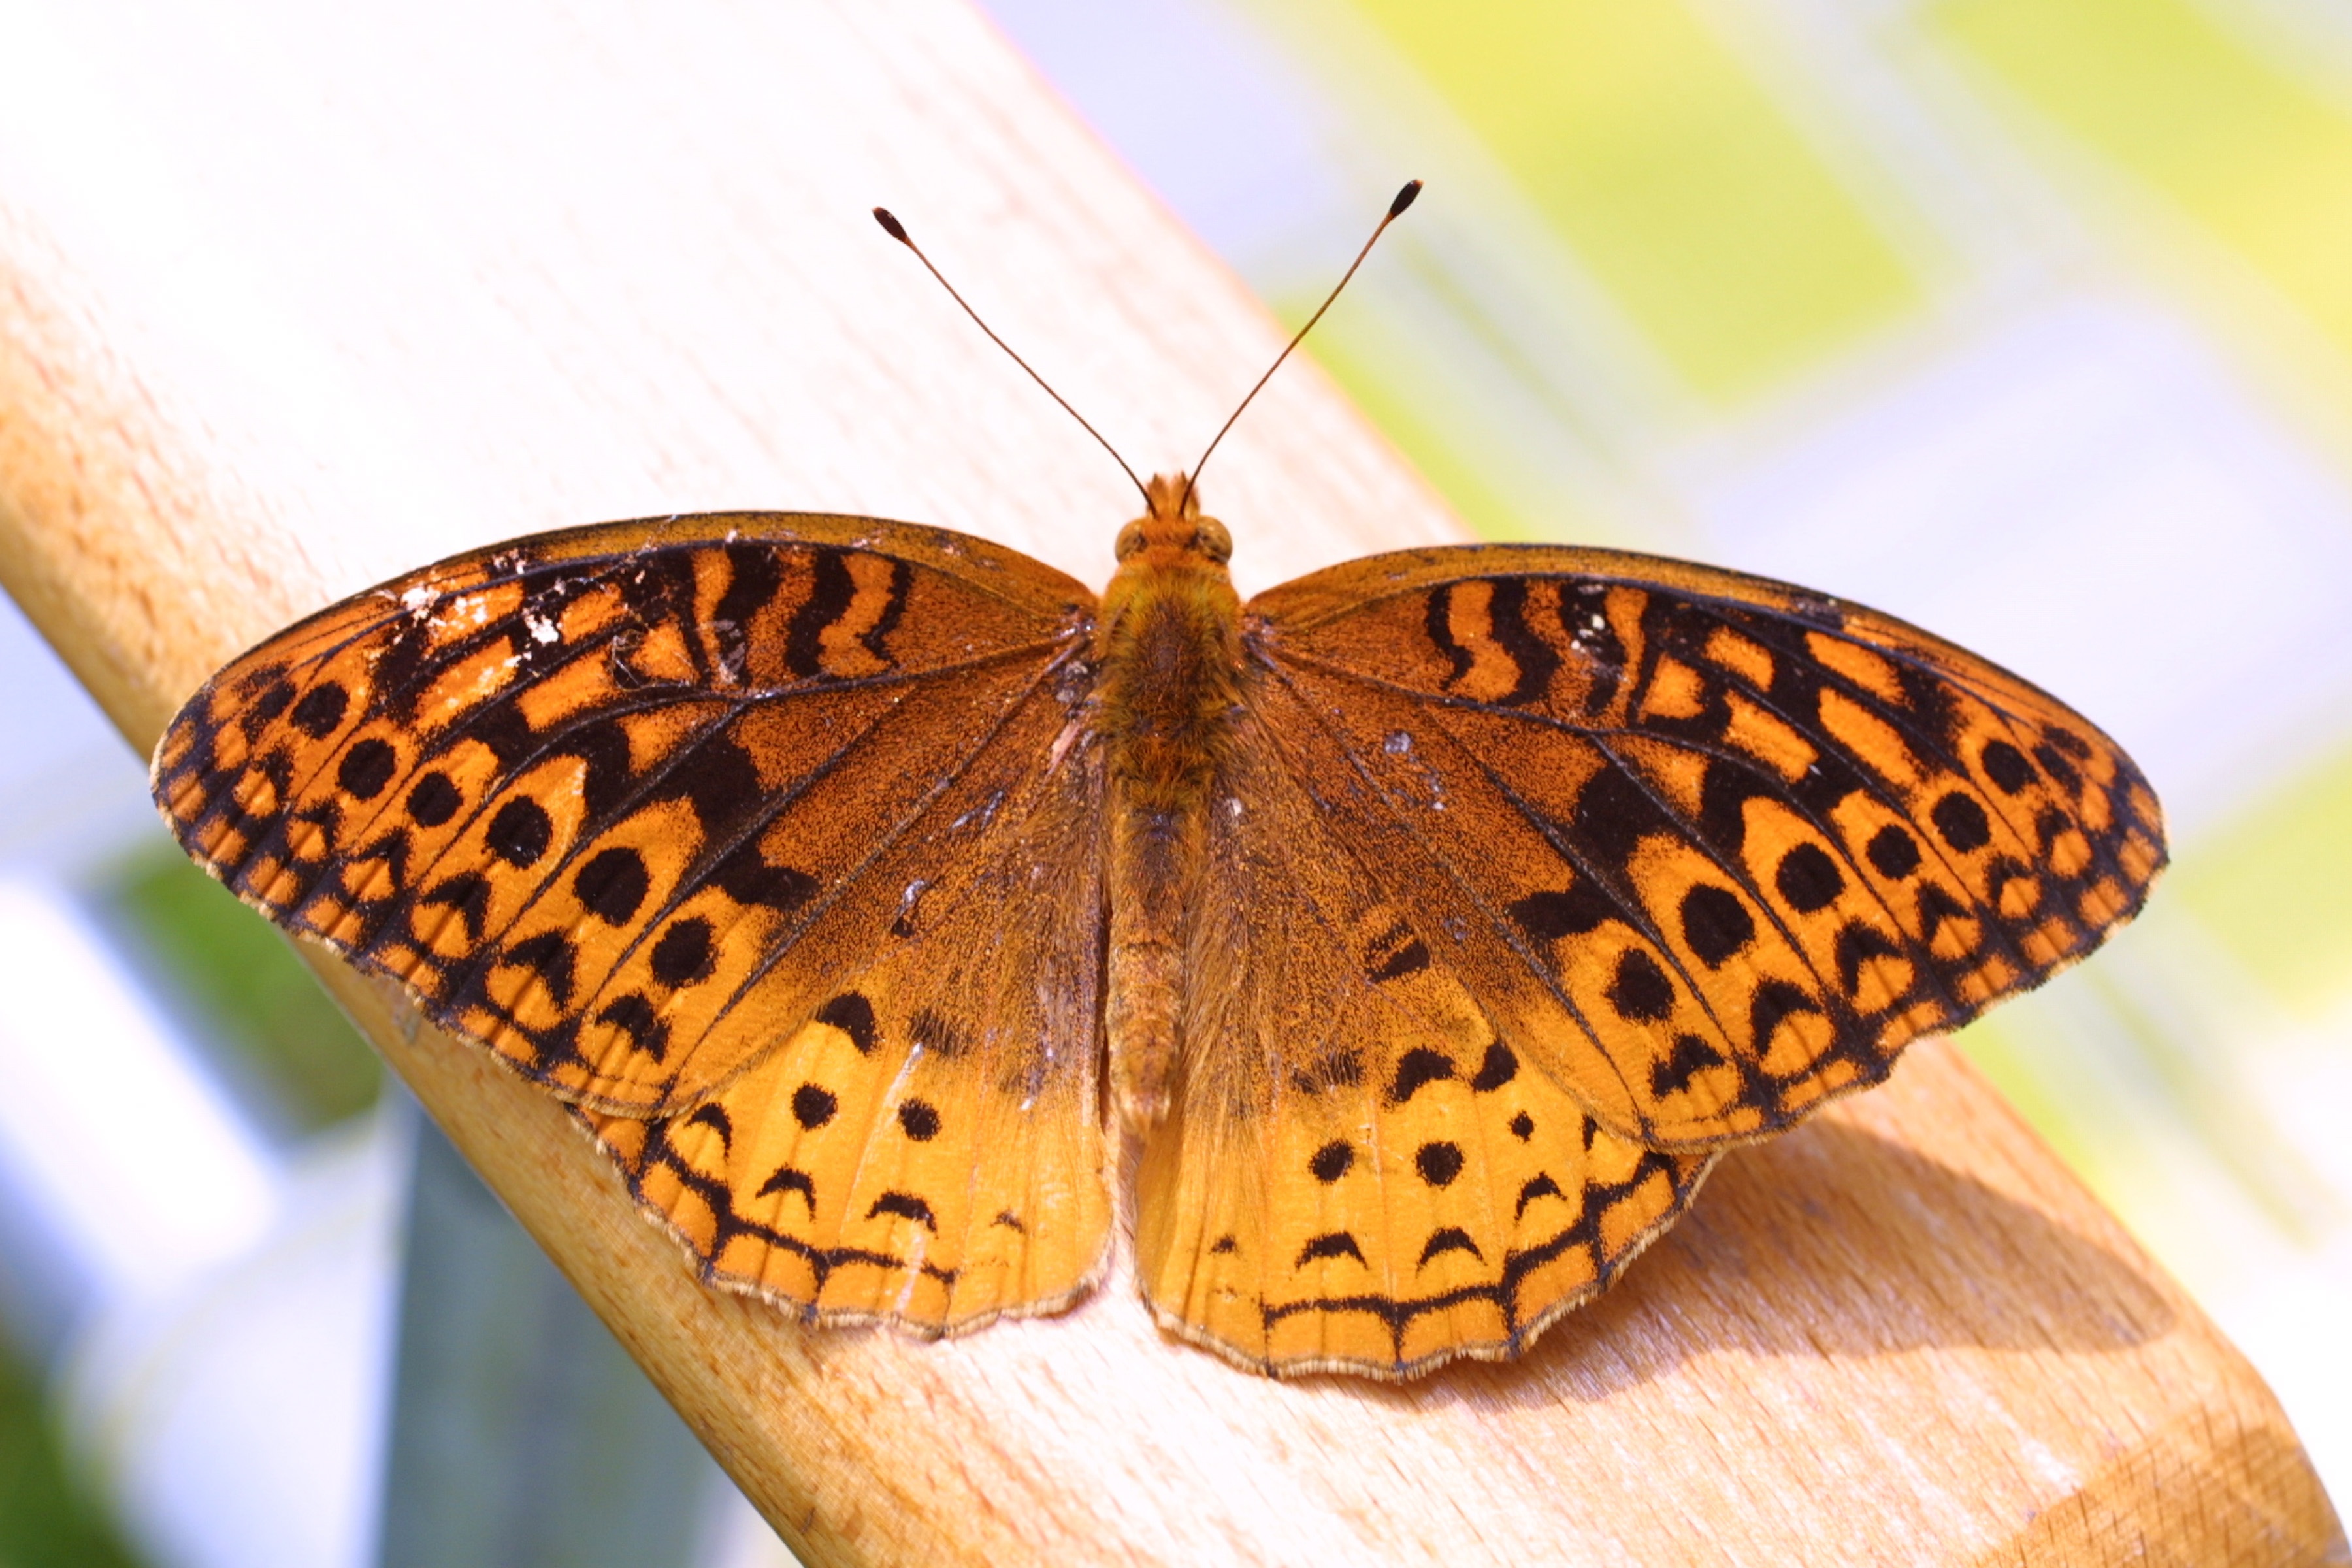
nature, wing, insect, butterfly, colorful, fauna, invertebrate, close up, wings, antennae, macro photography, arthropod, pollinator, great spangled fritillary, moths and butterflies, brush footed butterfly, colias, chair arm